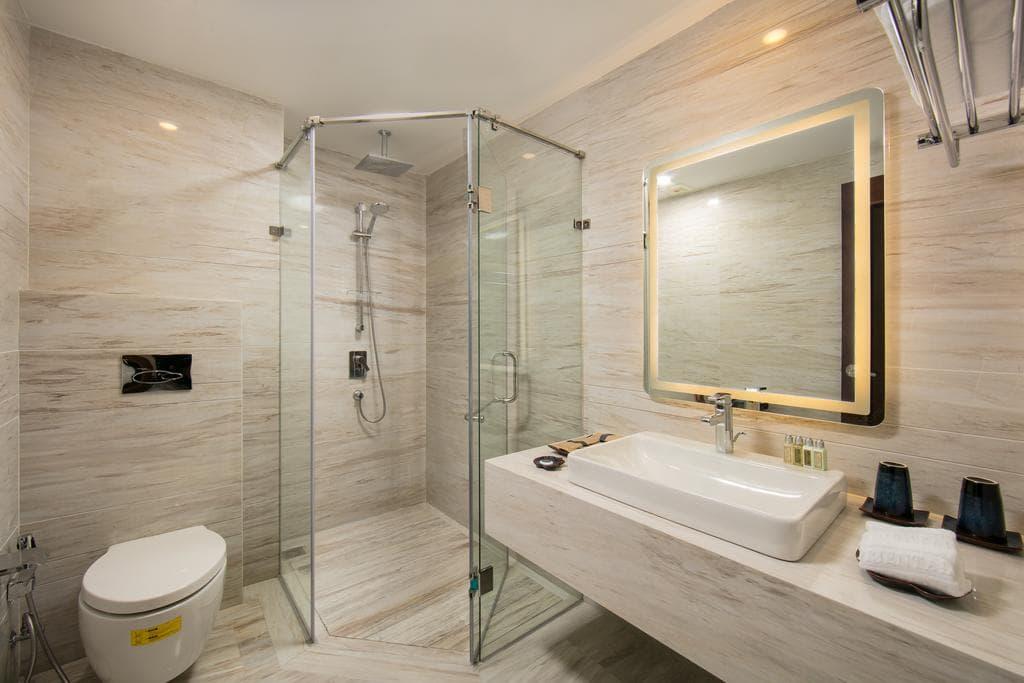
ở trên bồn rửa mặt có sự xuất hiện của một tấm gương hình vuông